Olympian 4

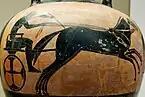
Attic amphora, 500–480 BC. Mule-charioteer

Zeus, the Thunderer, is invoked, Zeus whose daughters, the Seasons, had sent the poet to witness the Olympic games (1–3). Men of worth are gladdened by the prosperity of their friends (4, 5). May Zeus graciously welcome the chorus that celebrates the present triumph of Psaumis, and answer his further prayers (6–13). He is keen in the breeding of horses; and is hospitable and patriotic (13–16). For mortal men, trial is the true test. Even so, by trial, Erginus, the Argonaut, was saved from the reproach of the Lemnian women, when, though his hair was grey, he won the race in armour (17–28).